Praavu

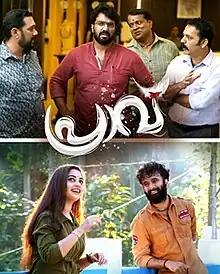
Promotional poster

Praavu is a 2023 Indian Malayalam-language romantic thriller film written and directed by Navaz Ali. The film was produced by P. R. Rajasekharan under the banner of CET Cinema Pvt. Ltd. The film has an ensemble cast of leading actors like Amith Chakalakkal, Sabumon Abdusamad, Yami Sona, Manoj K. U., Adarsh Raja, and Nisha Sarangh in lead roles. The film was distributed by Dulquer Salmaan's Wayfarer Films.